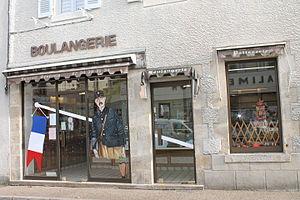
La boulangerie
Jour de fête est un film français réalisé par Jacques Tati, sorti en 1949.